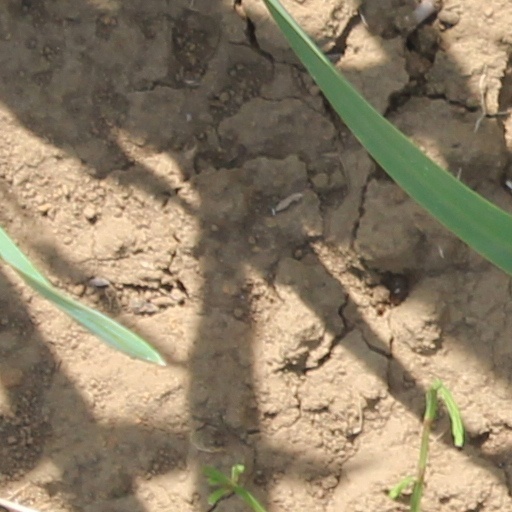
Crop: wheat